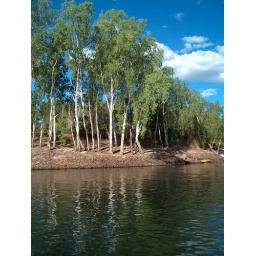
boat trip in a river looking for some crocs